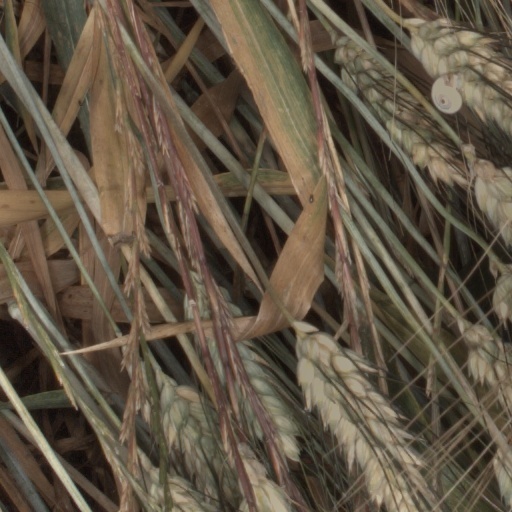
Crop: wheat